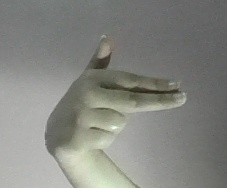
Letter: ghain